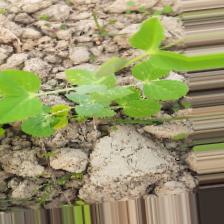
Label: Powdery Mildew